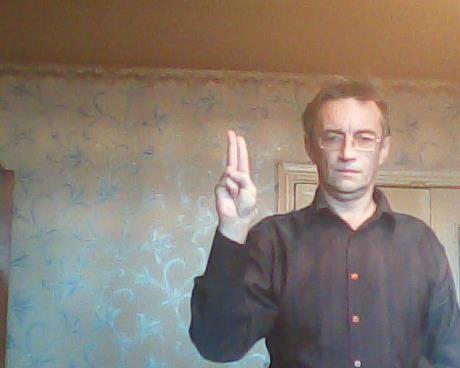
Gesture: two_up